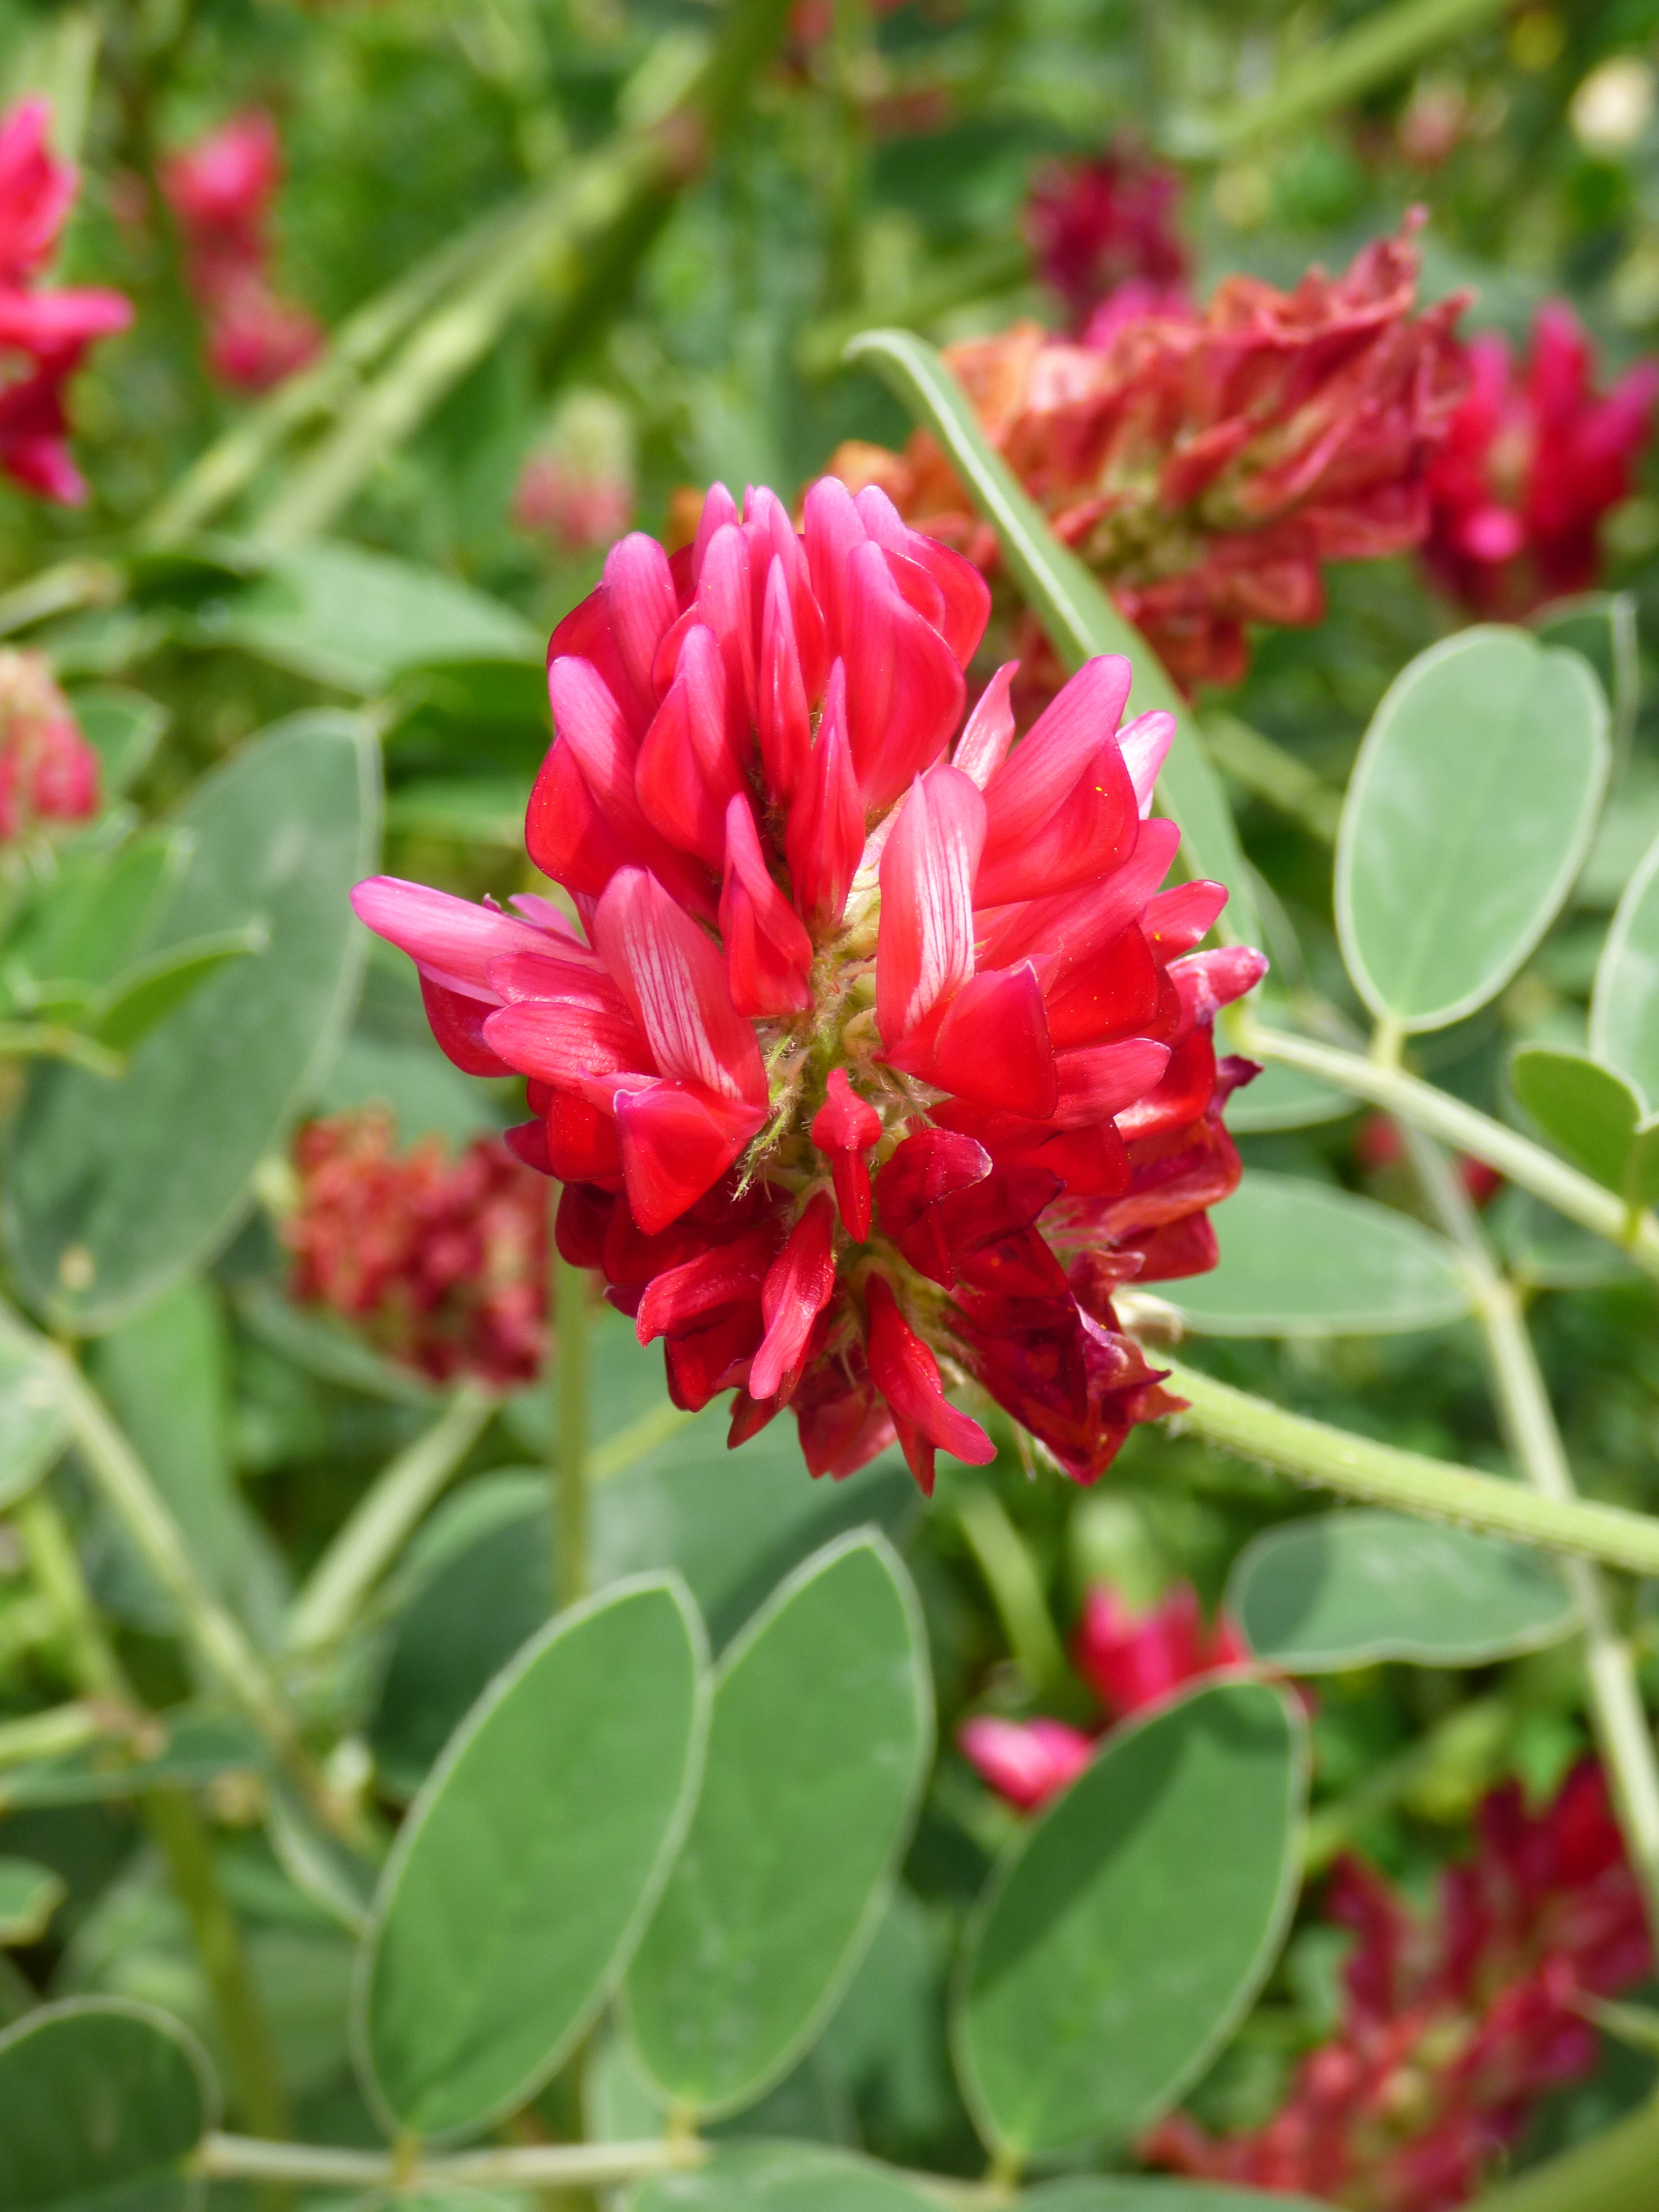
nature, outdoor, plant, countryside, flower, purple, bloom, spring, mediterranean, herb, island, botany, flora, season, shrub, malta, flowering plant, annual plant, land plant